Daniel Seghers

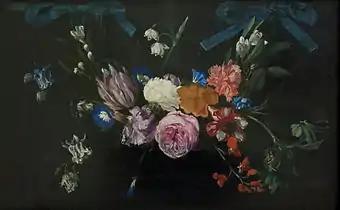
"Flower garland"

Seghers returned to his native city in 1627 where he continued to work as a painter for the remainder of his life. Seghers was visited in his studio in Antwerp by the Cardinal-Infante Ferdinand of Austria (in 1635), Archduke Leopold Wilhelm of Austria (in 1641), Queen Christina of Sweden and Charles II, King of England (both in 1649). He is known to have painted a cartouche of flowers for Charles II. His work was also much admired by his fellow artists, including Rubens.